Israel Defense Forces insignia

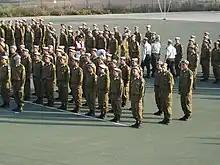
Soldiers of the Combat Engineering Corps being awarded with Grey berets

Each corps in the Israel Defense Forces has a beret of a different color and/or a different beret pin worn by its soldiers, independent of rank and position. Israel Defense Forces soldiers wear berets on their heads only on formal occasions, such as ceremonies and roll calls. The beret is placed beneath the left shoulder strap while wearing the service uniform (alef), but not while wearing the combat/work (bet) uniform in the field. On base it is left to the unit's discretion whether to wear berets or field hats. Air force and navy officers, military orchestra soldiers and military police law enforcement soldiers wear combination caps. Formerly, male soldiers of all ranks wore combination caps, while female soldiers wore the garrison cap. In the 1950s, the beret was adopted as the default headgear for the service uniform. The color of the air force beret was blue-gray; armored corps, artillery, and special operations personnel wore a black beret. Paratroopers, following the pattern of the British Army, wore maroon, all other infantry wore olive drab. Combat engineers wore a gray beret. For all other army personnel, except combat units, the beret for men was green and for women, black. Women in the navy wore a black beret with gold insignia while men wore the traditional white sailor cap like that of the US Navy.